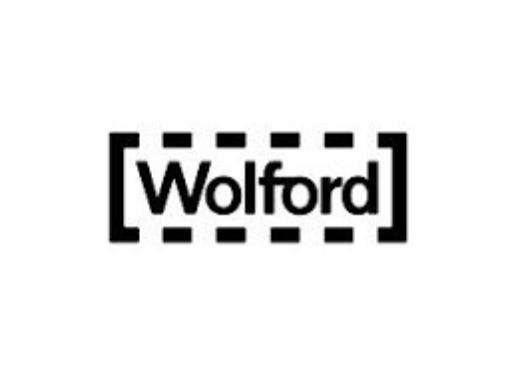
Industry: Clothes